Schreinemaker's analysis

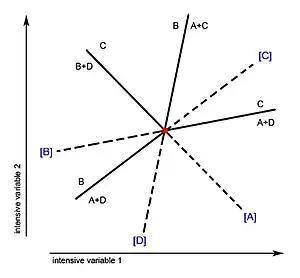
A generic phase diagram with unspecified axes; the invariant point is marked in red, metastable extensions labeled in blue, relevant reactions noted on stable ends of univariant lines.

This rule is geometrically sound in the construction of phase diagrams since for every metastable reaction, there must be a phase that is relatively stable. This phase must be the one which does not participate in the reaction and is therefore not consumed as a reactant or formed as a product, thus being "stable".